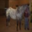
Label: horse